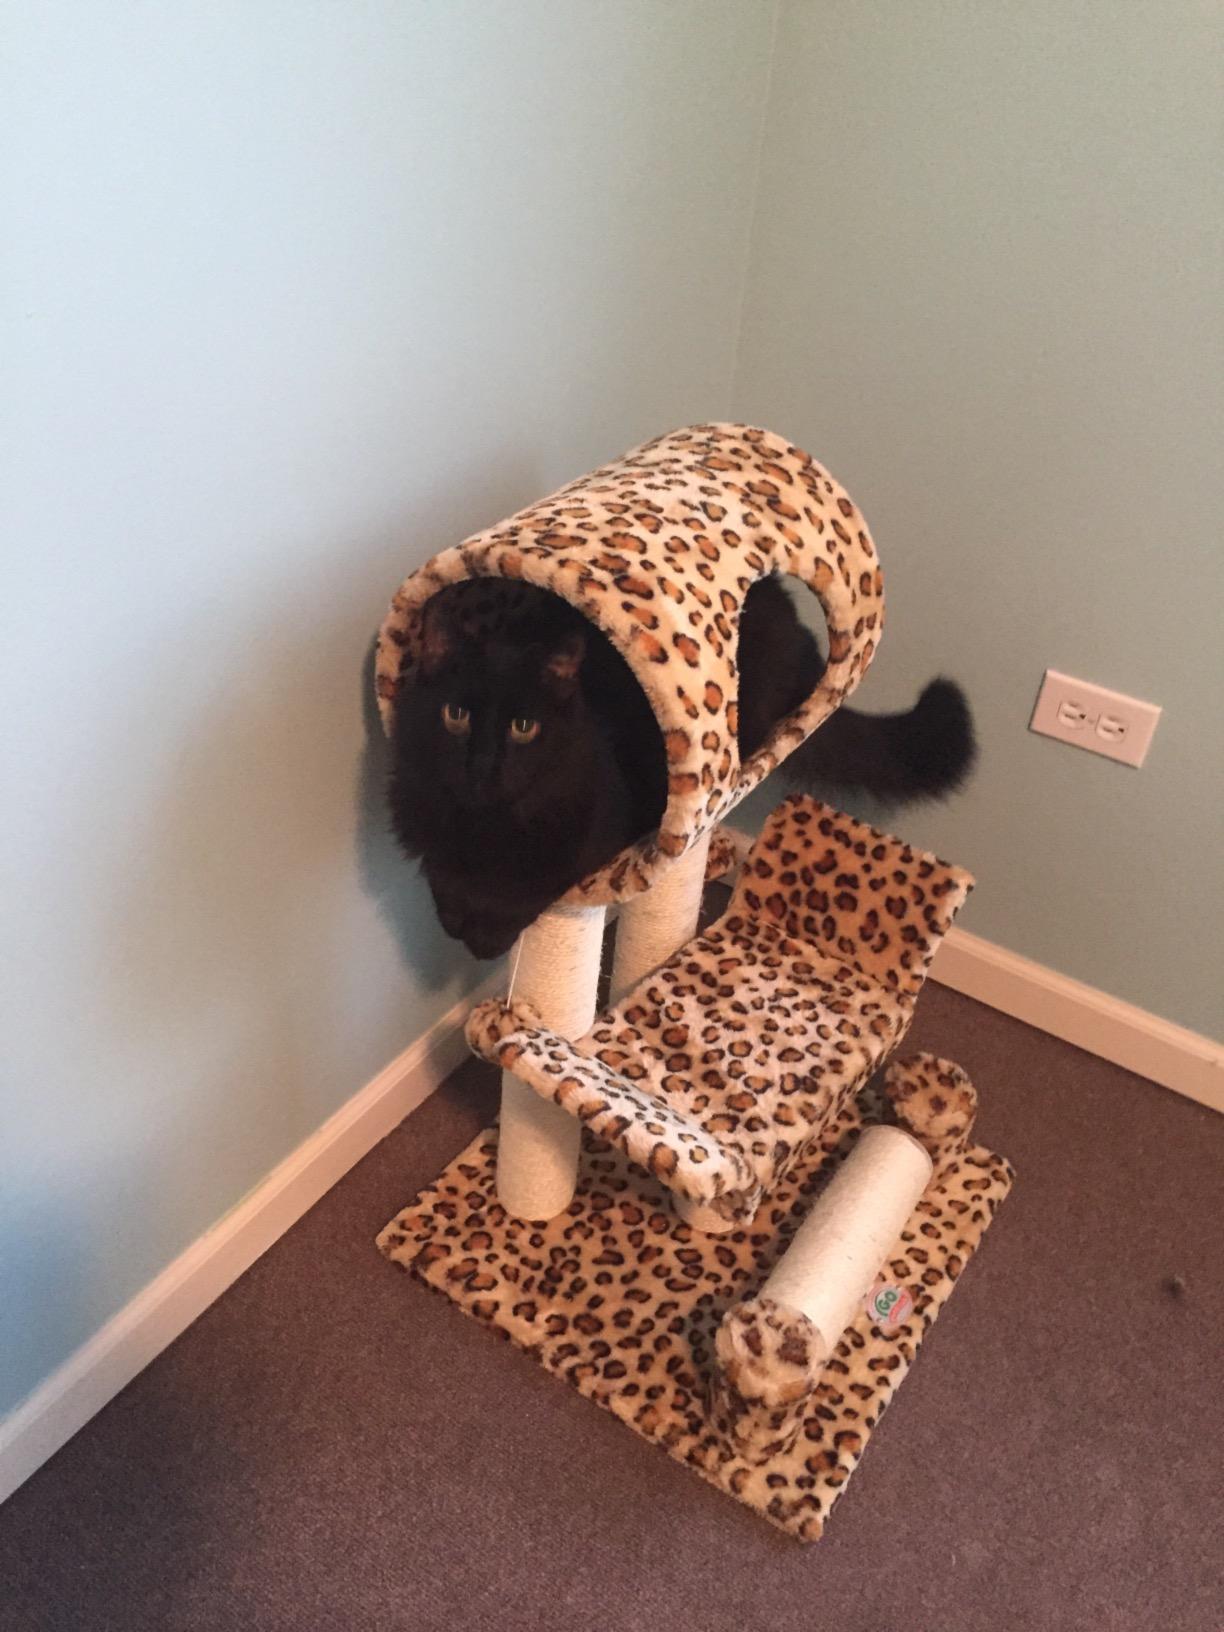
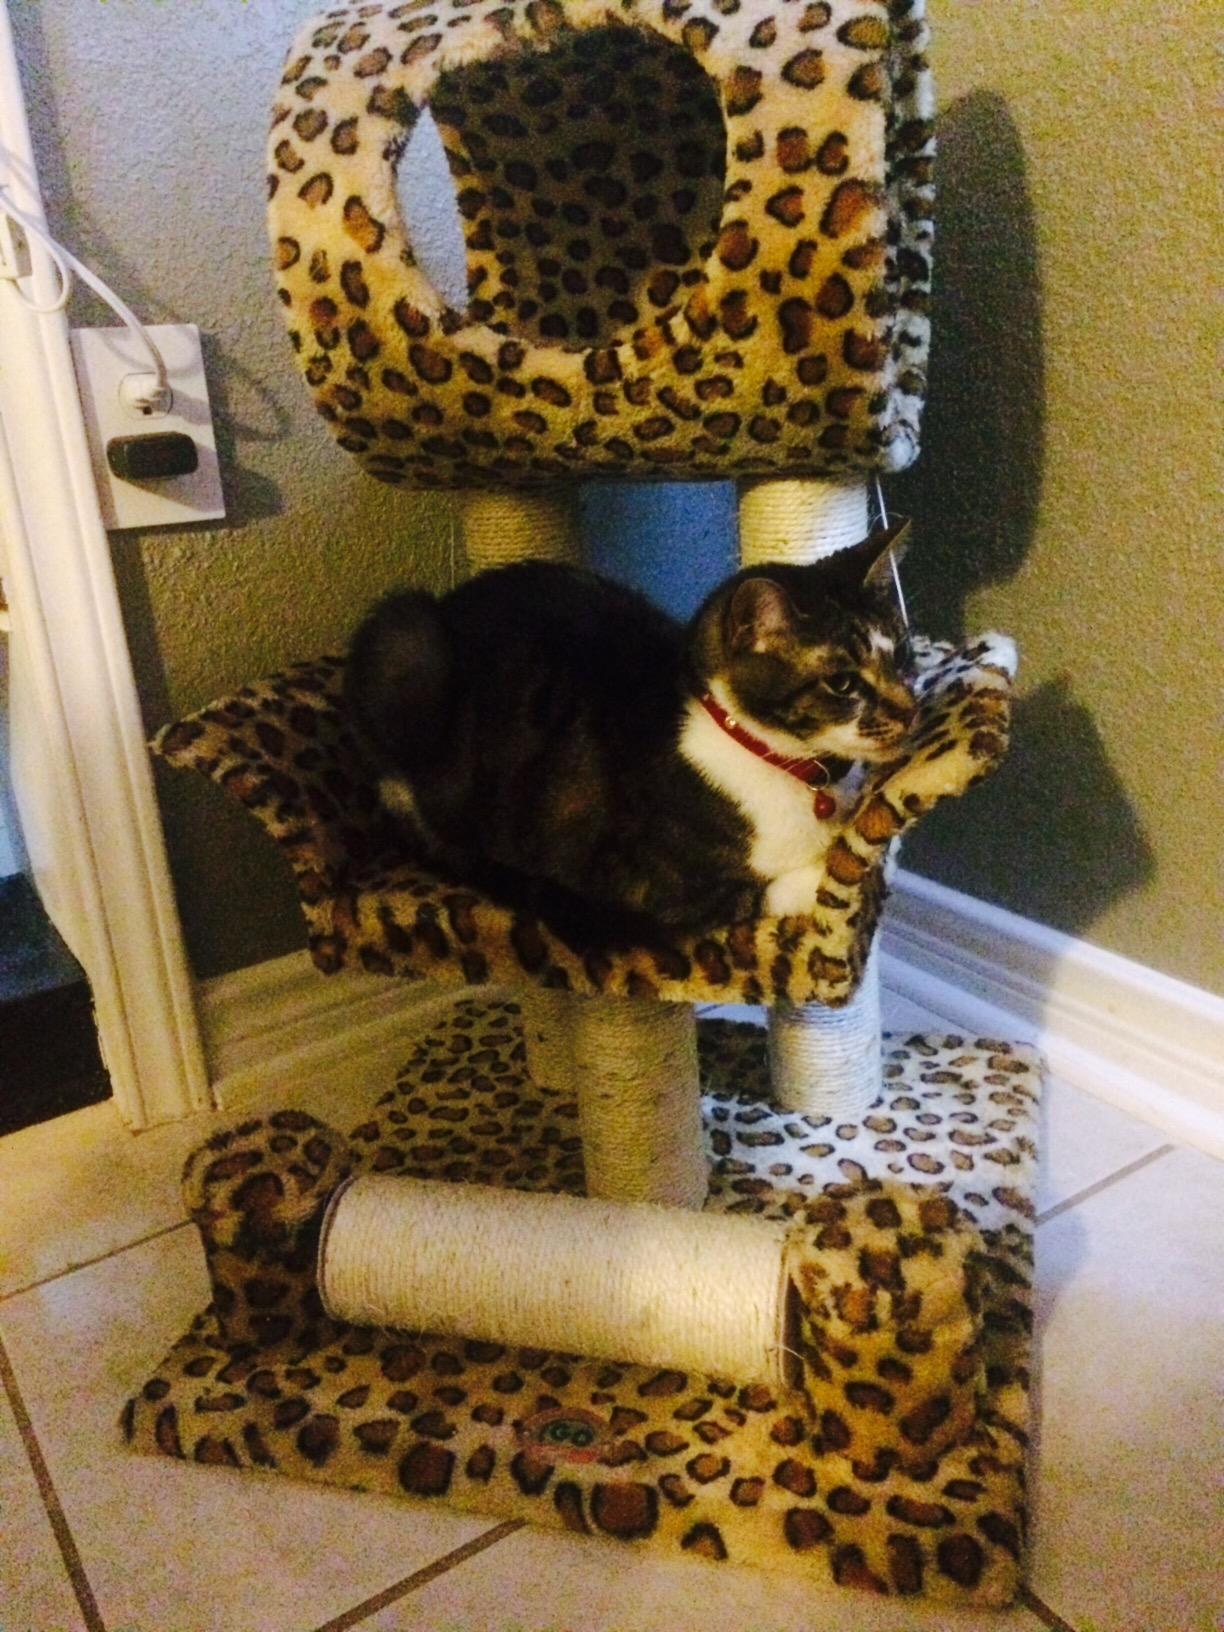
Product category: items_cat tree
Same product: yes